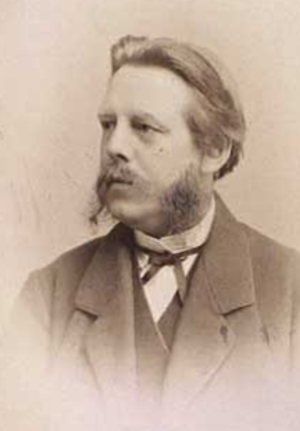
Waage Matthison-Hansen
Waage Weyse Matthison-Hansen var en dansk organist og komponist. Han var søn af Hans Matthison-Hansen og bror til Gottfred Matthison-Hansen samt far til Frederik Matthison-Hansen.